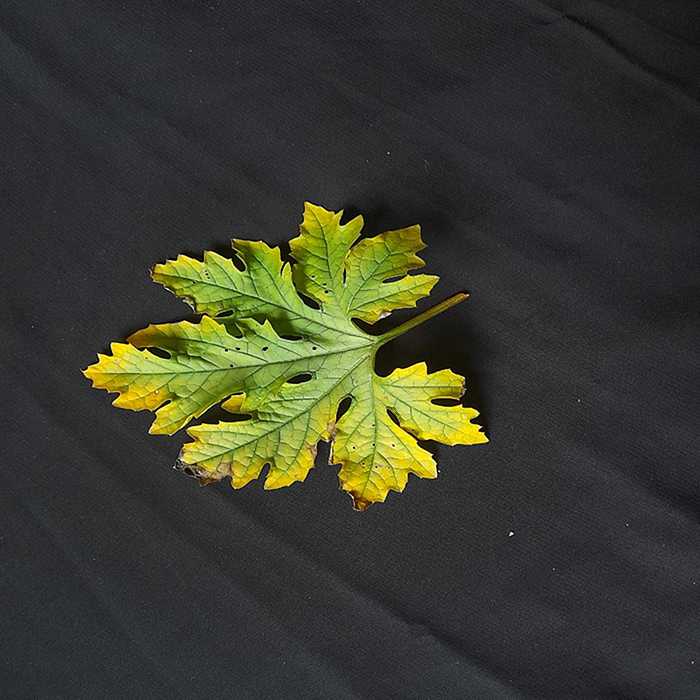
Plant: Bitter Gourd
Label: Fusarium wilt